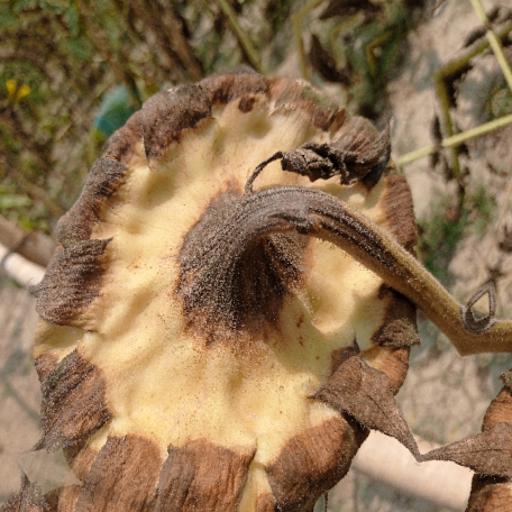
Label: Gray_mold